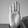
ASL letter: B